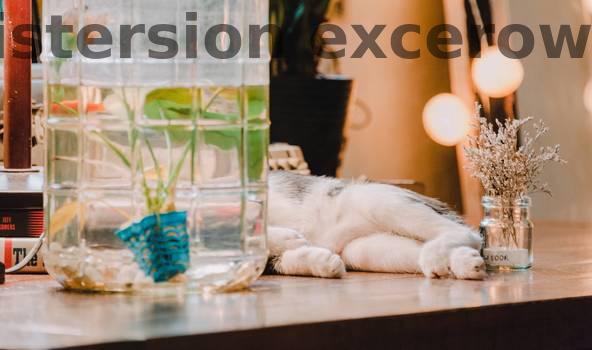
Label: Watermark